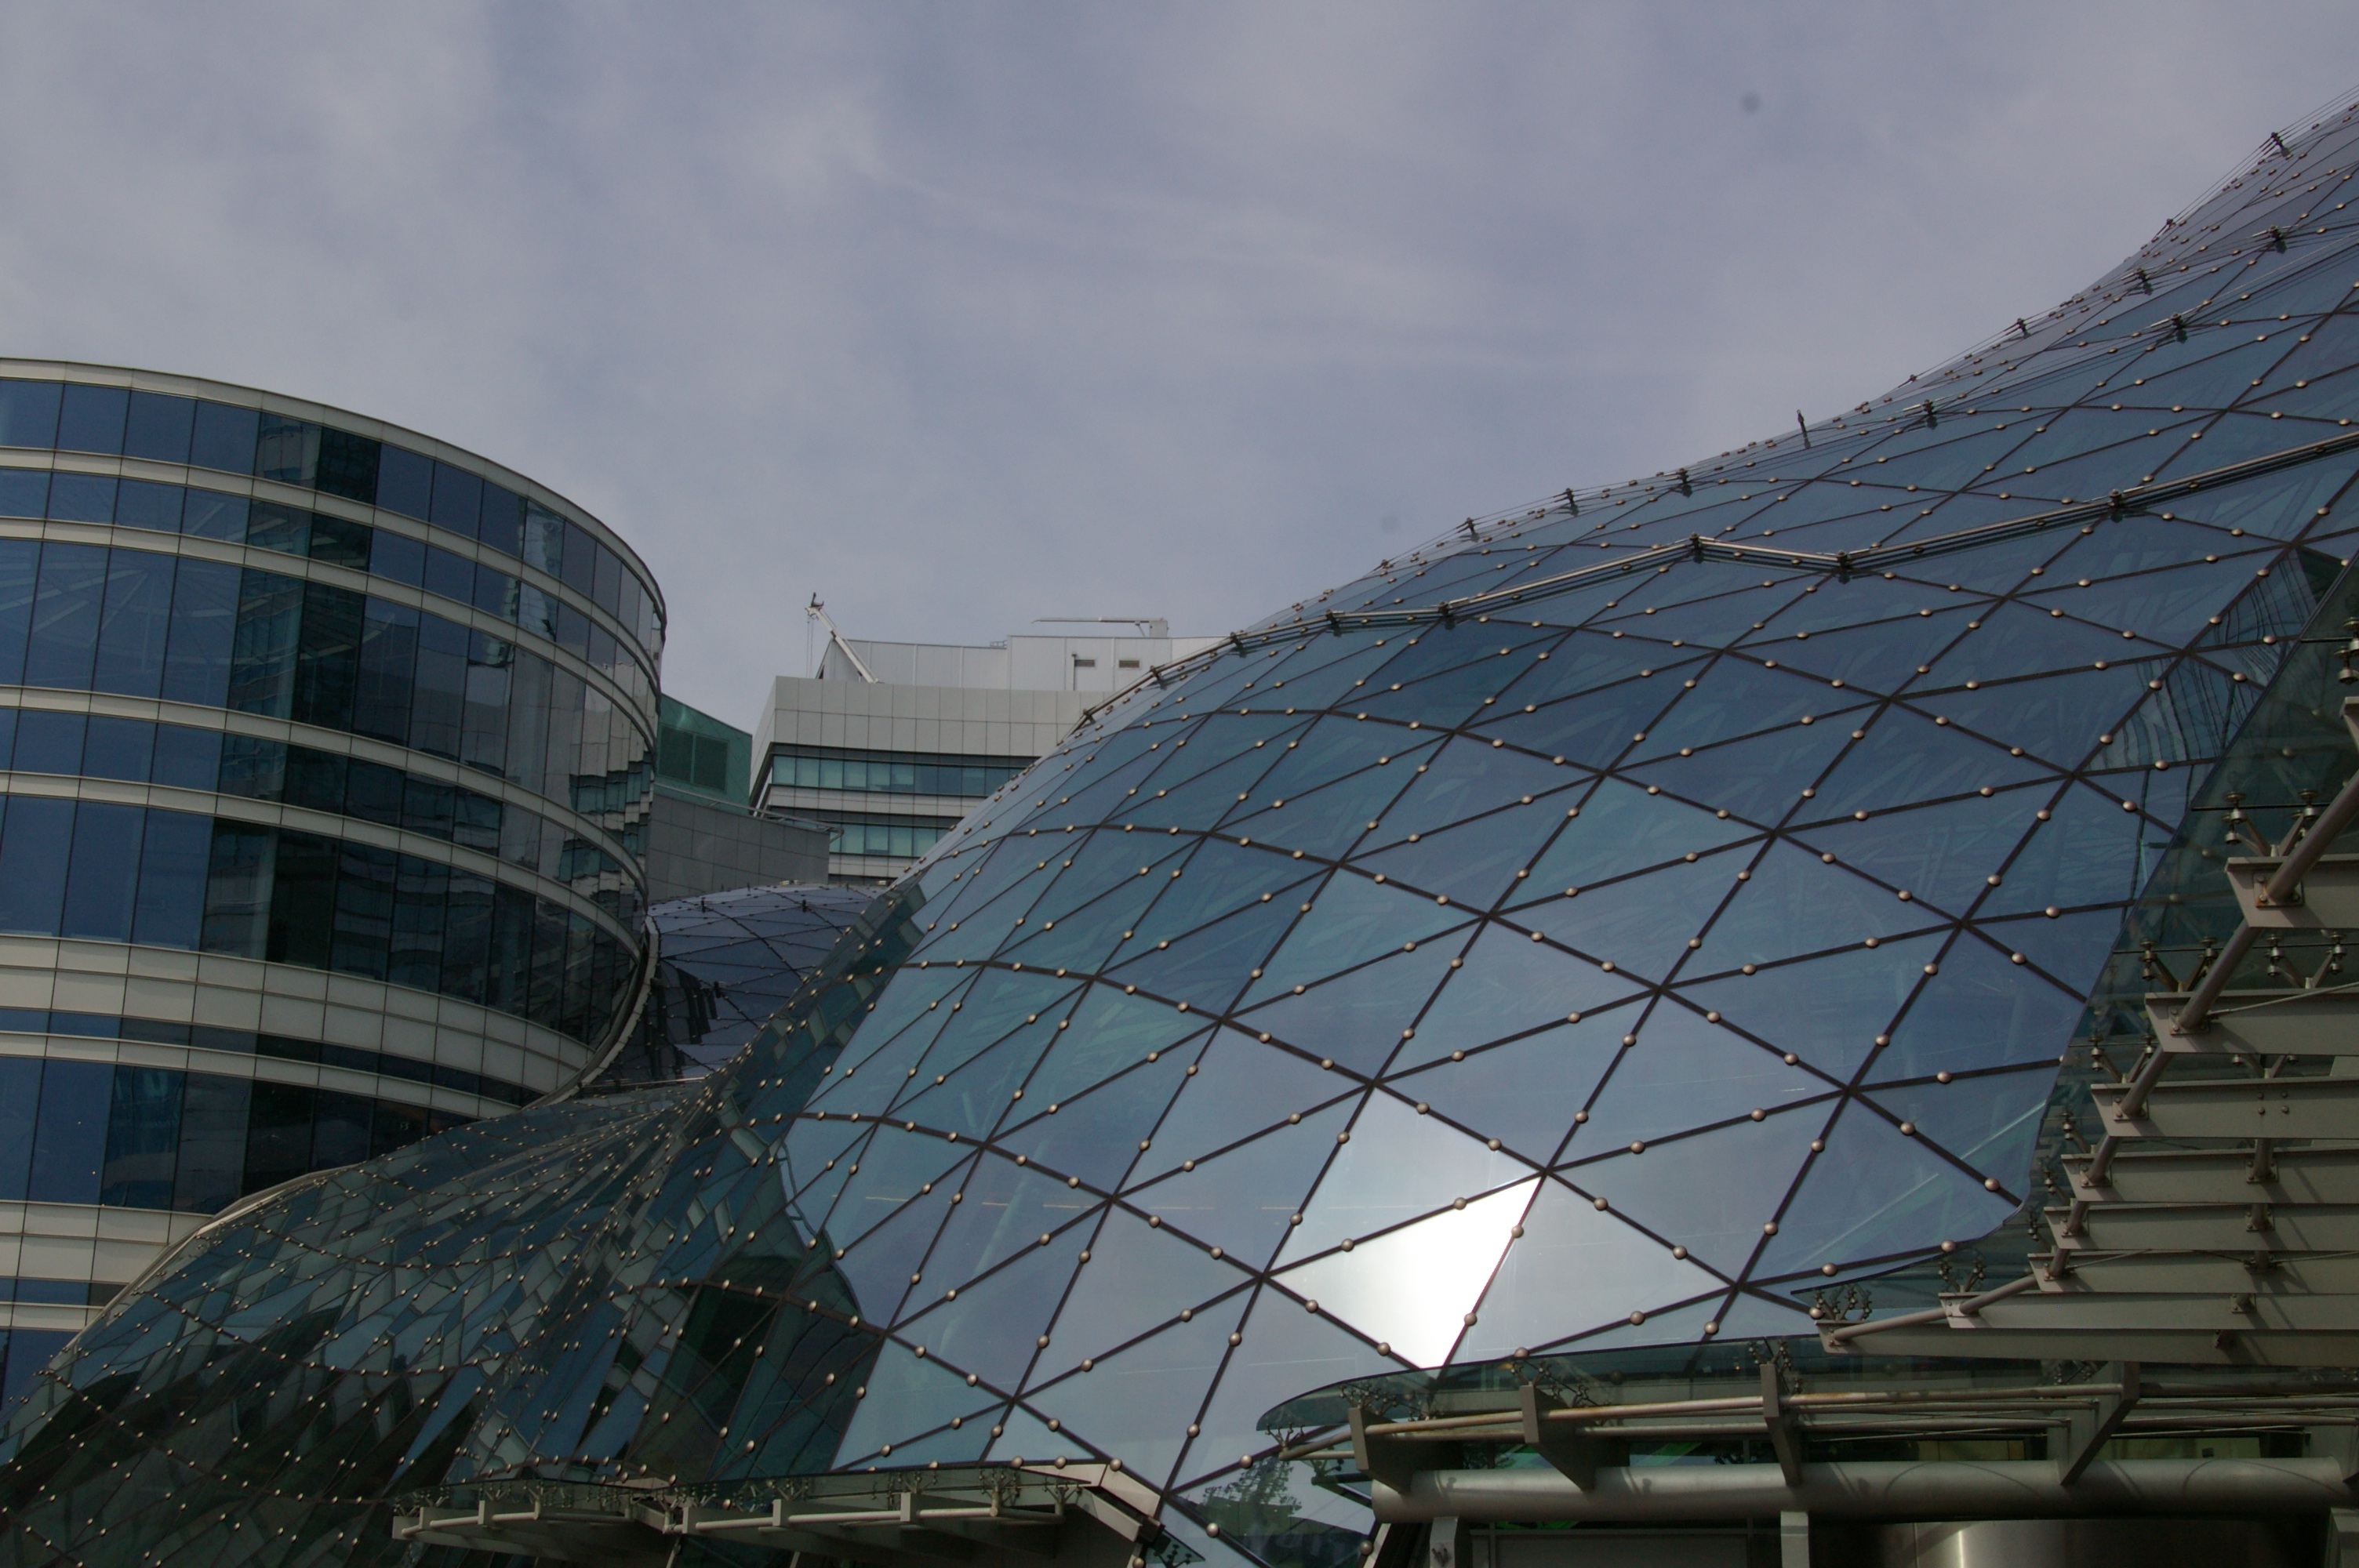
architecture, structure, people, street, interior, window, glass, view, roof, building, city, skyscraper, urban, shop, store, facade, market, business, shopping, modern, stadium, customer, arena, luxury, design, commercial, center, mall, dome, sale, sport venue